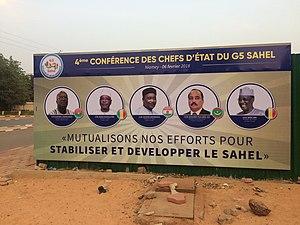
Un panneau d'affichage à Niamey (Niger) annonçant un sommet des Chefs d'Etat du G5-Sahel, un cadre régional de sécurité et de développement.
La politique étrangère du Tchad désigne l’ensemble des relations internationales de la République du Tchad depuis son indépendance proclamée le 11 août 1960. Le Tchad a gardé des relations étroites avec la France, ancienne puissance coloniale.
Le G5 Sahel ou « G5S » est un cadre institutionnel de coordination et de suivi de la coopération régionale en matière de politiques de développement et de sécurité, créé lors d'un sommet du 15 au 17 février 2014 par cinq États du Sahel : Mauritanie, Mali, Burkina Faso, Niger et Tchad répartis sur 5 097 338 km².